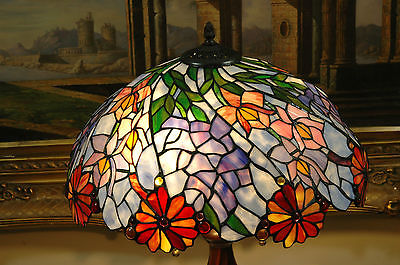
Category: lamp